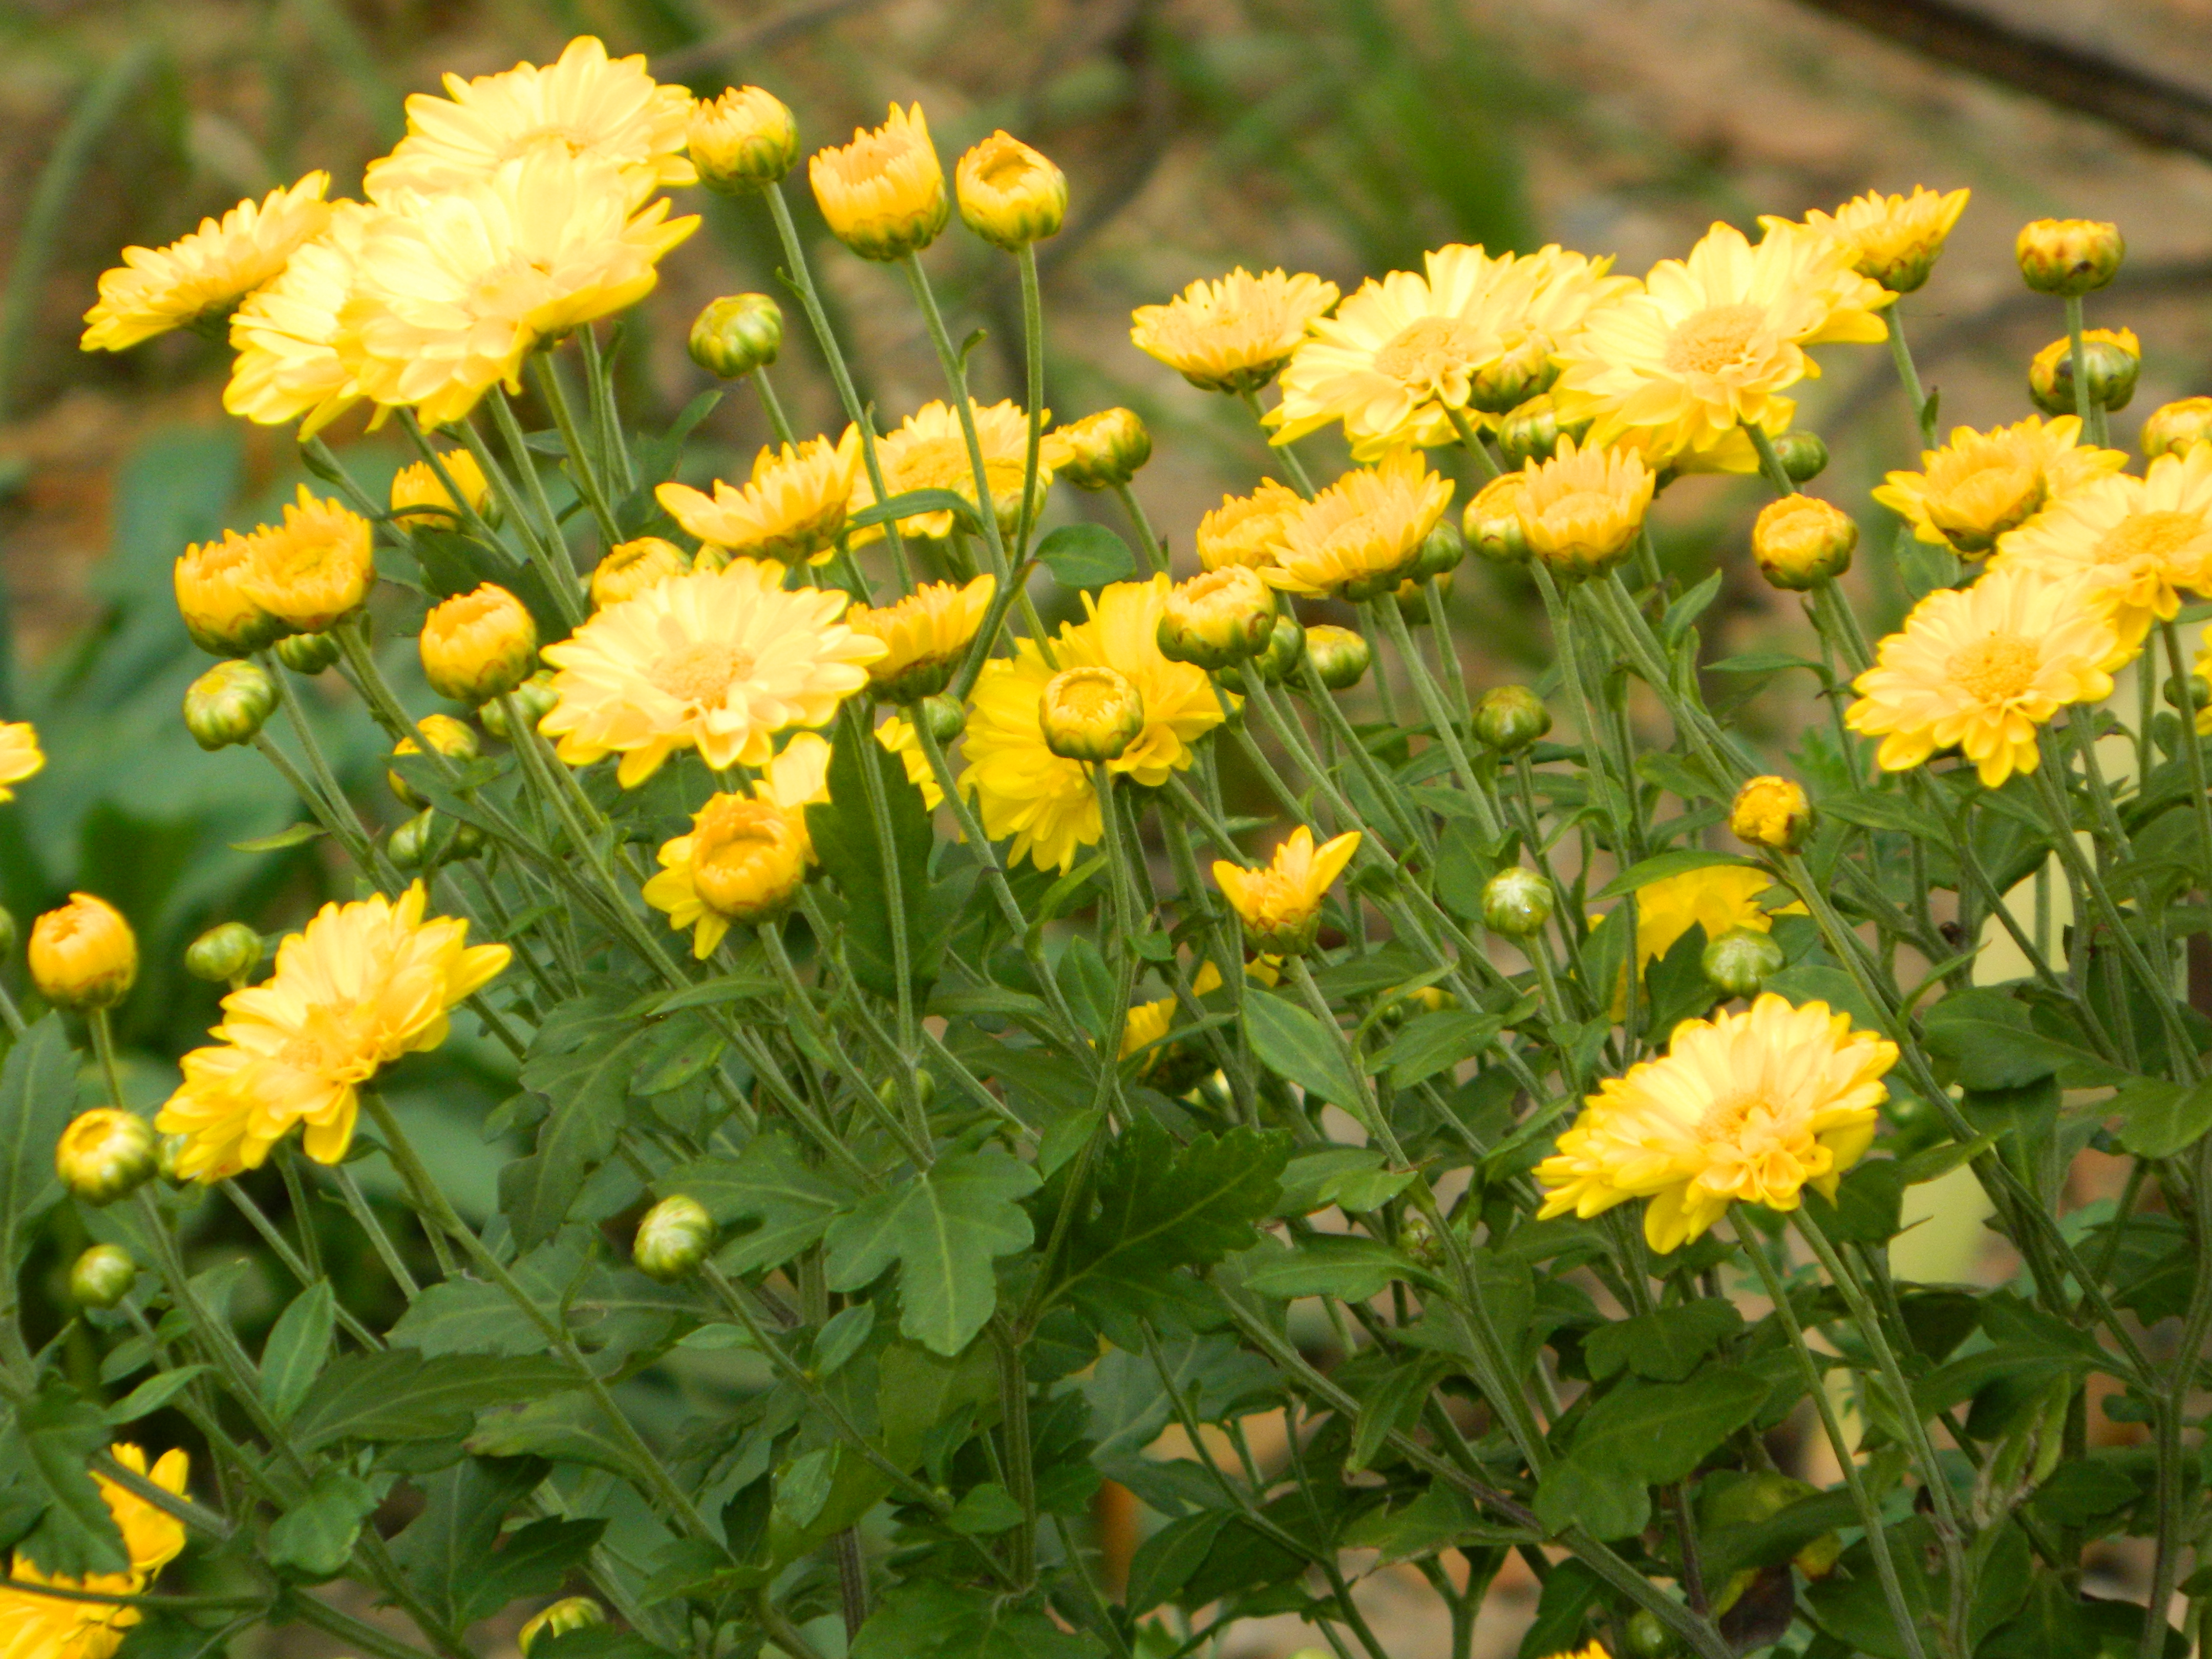
flower, yellow, plant, daisy family, sow thistles, annual plant, chrysanths, marguerite daisy, shrub, spring, tanacetum balsamita, chrysanthemum coronarium